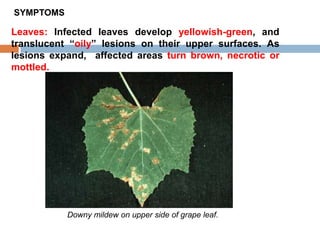
Plant: Grape
Disease: grape downy mildew